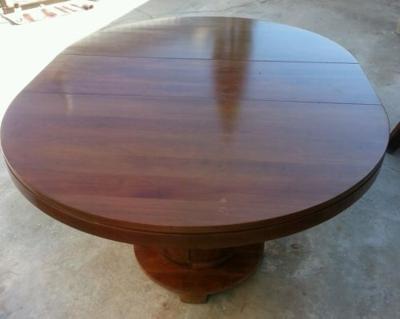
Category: table